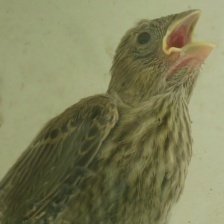
Species: HOUSE FINCH
Scientific name: HAEMORHOUS MEXICANUS
ImageNet parent category: house_finch